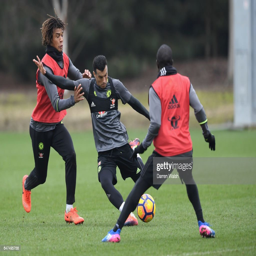
soccer player and person during a training session .